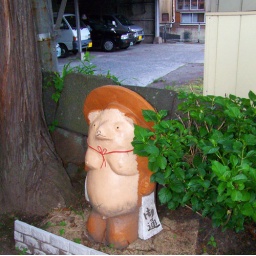
Well, he just got back from swimming in the pool. And the water was cold...